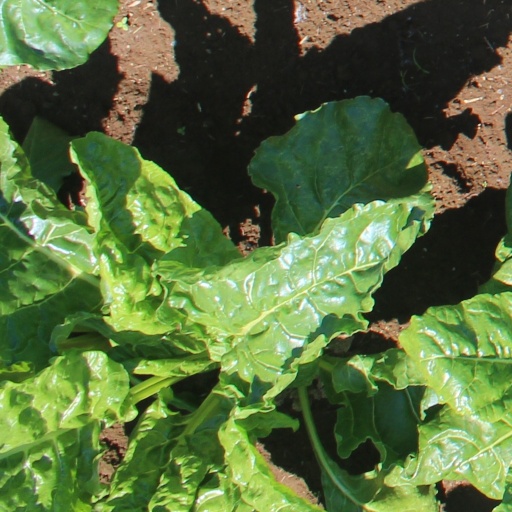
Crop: sugar beet